Sam Malcolmson

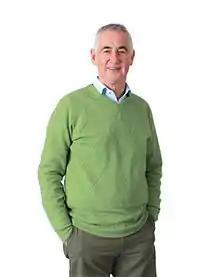
Malcolmson in 2011

Samuel Alan Malcolmson (2 April 1947 – 18 September 2024) was a Scottish-born footballer who represented New Zealand internationally after he became a naturalised New Zealander in 1976. He played for teams in Cornwall, Scotland, Northern Ireland and New Zealand.